Maisoncelles-Pelvey

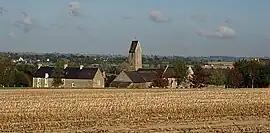
A general view of Maisoncelles-Pelvey

Maisoncelles-Pelvey is a commune in the Calvados department in the Normandy region in northwestern France.